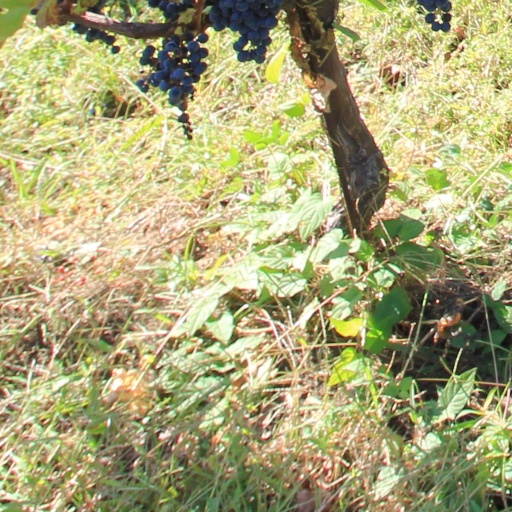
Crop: grape